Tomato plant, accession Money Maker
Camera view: vertical (180 deg); turntable rotation: 270 degrees
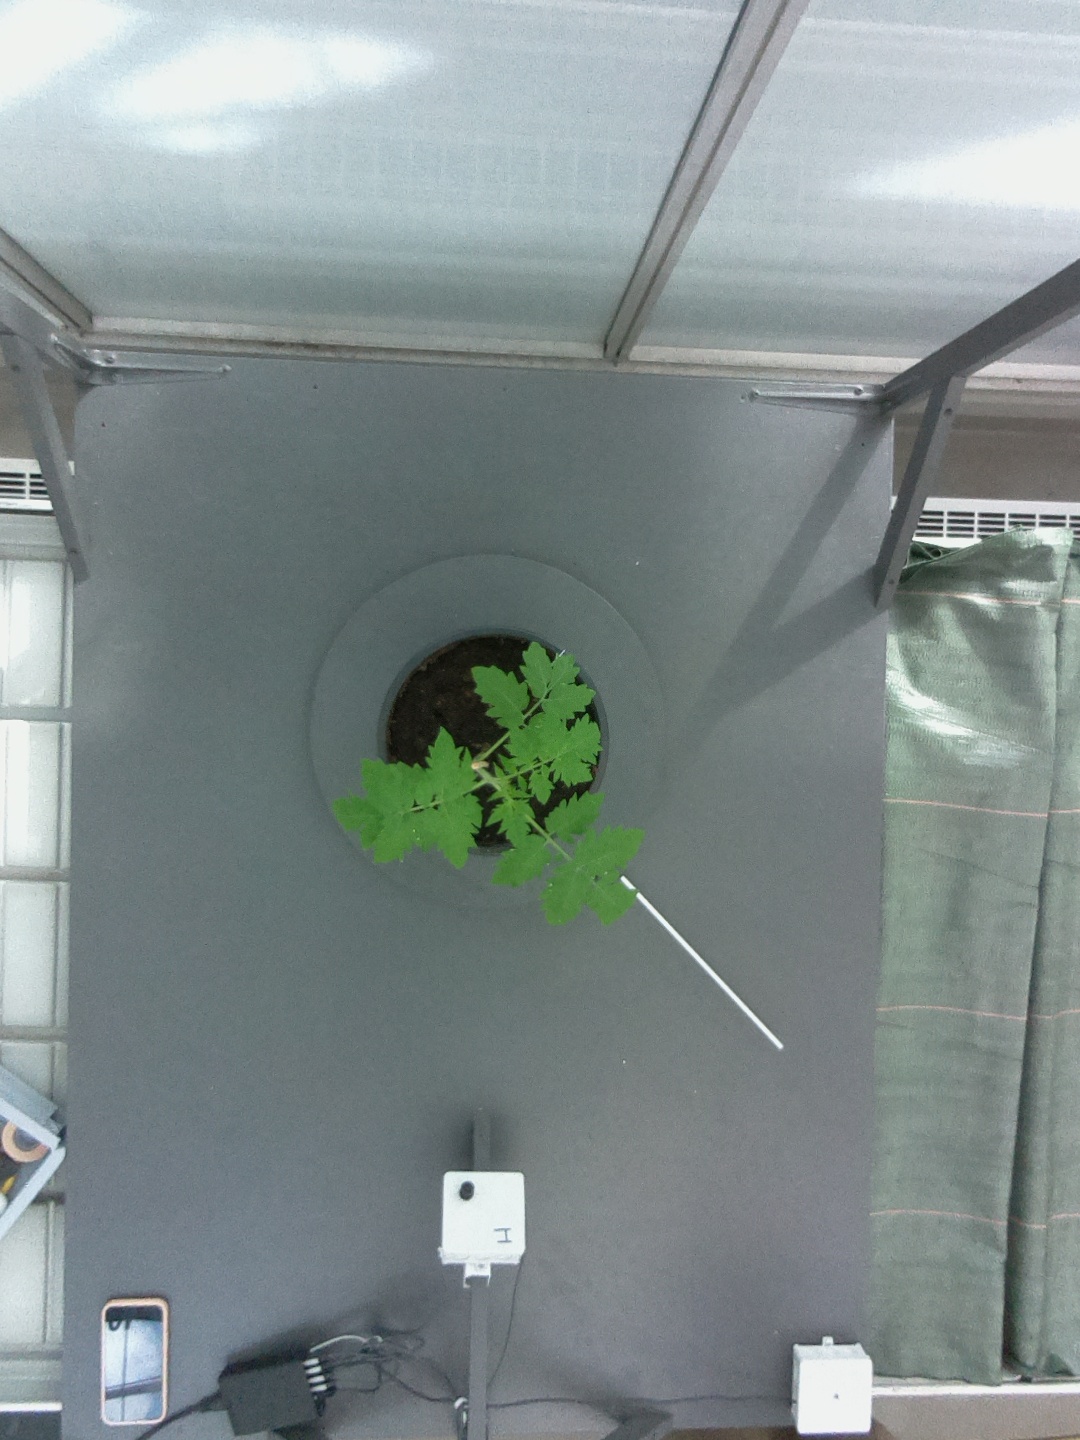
BBCH growth stage 13: 6 of true leaves visible